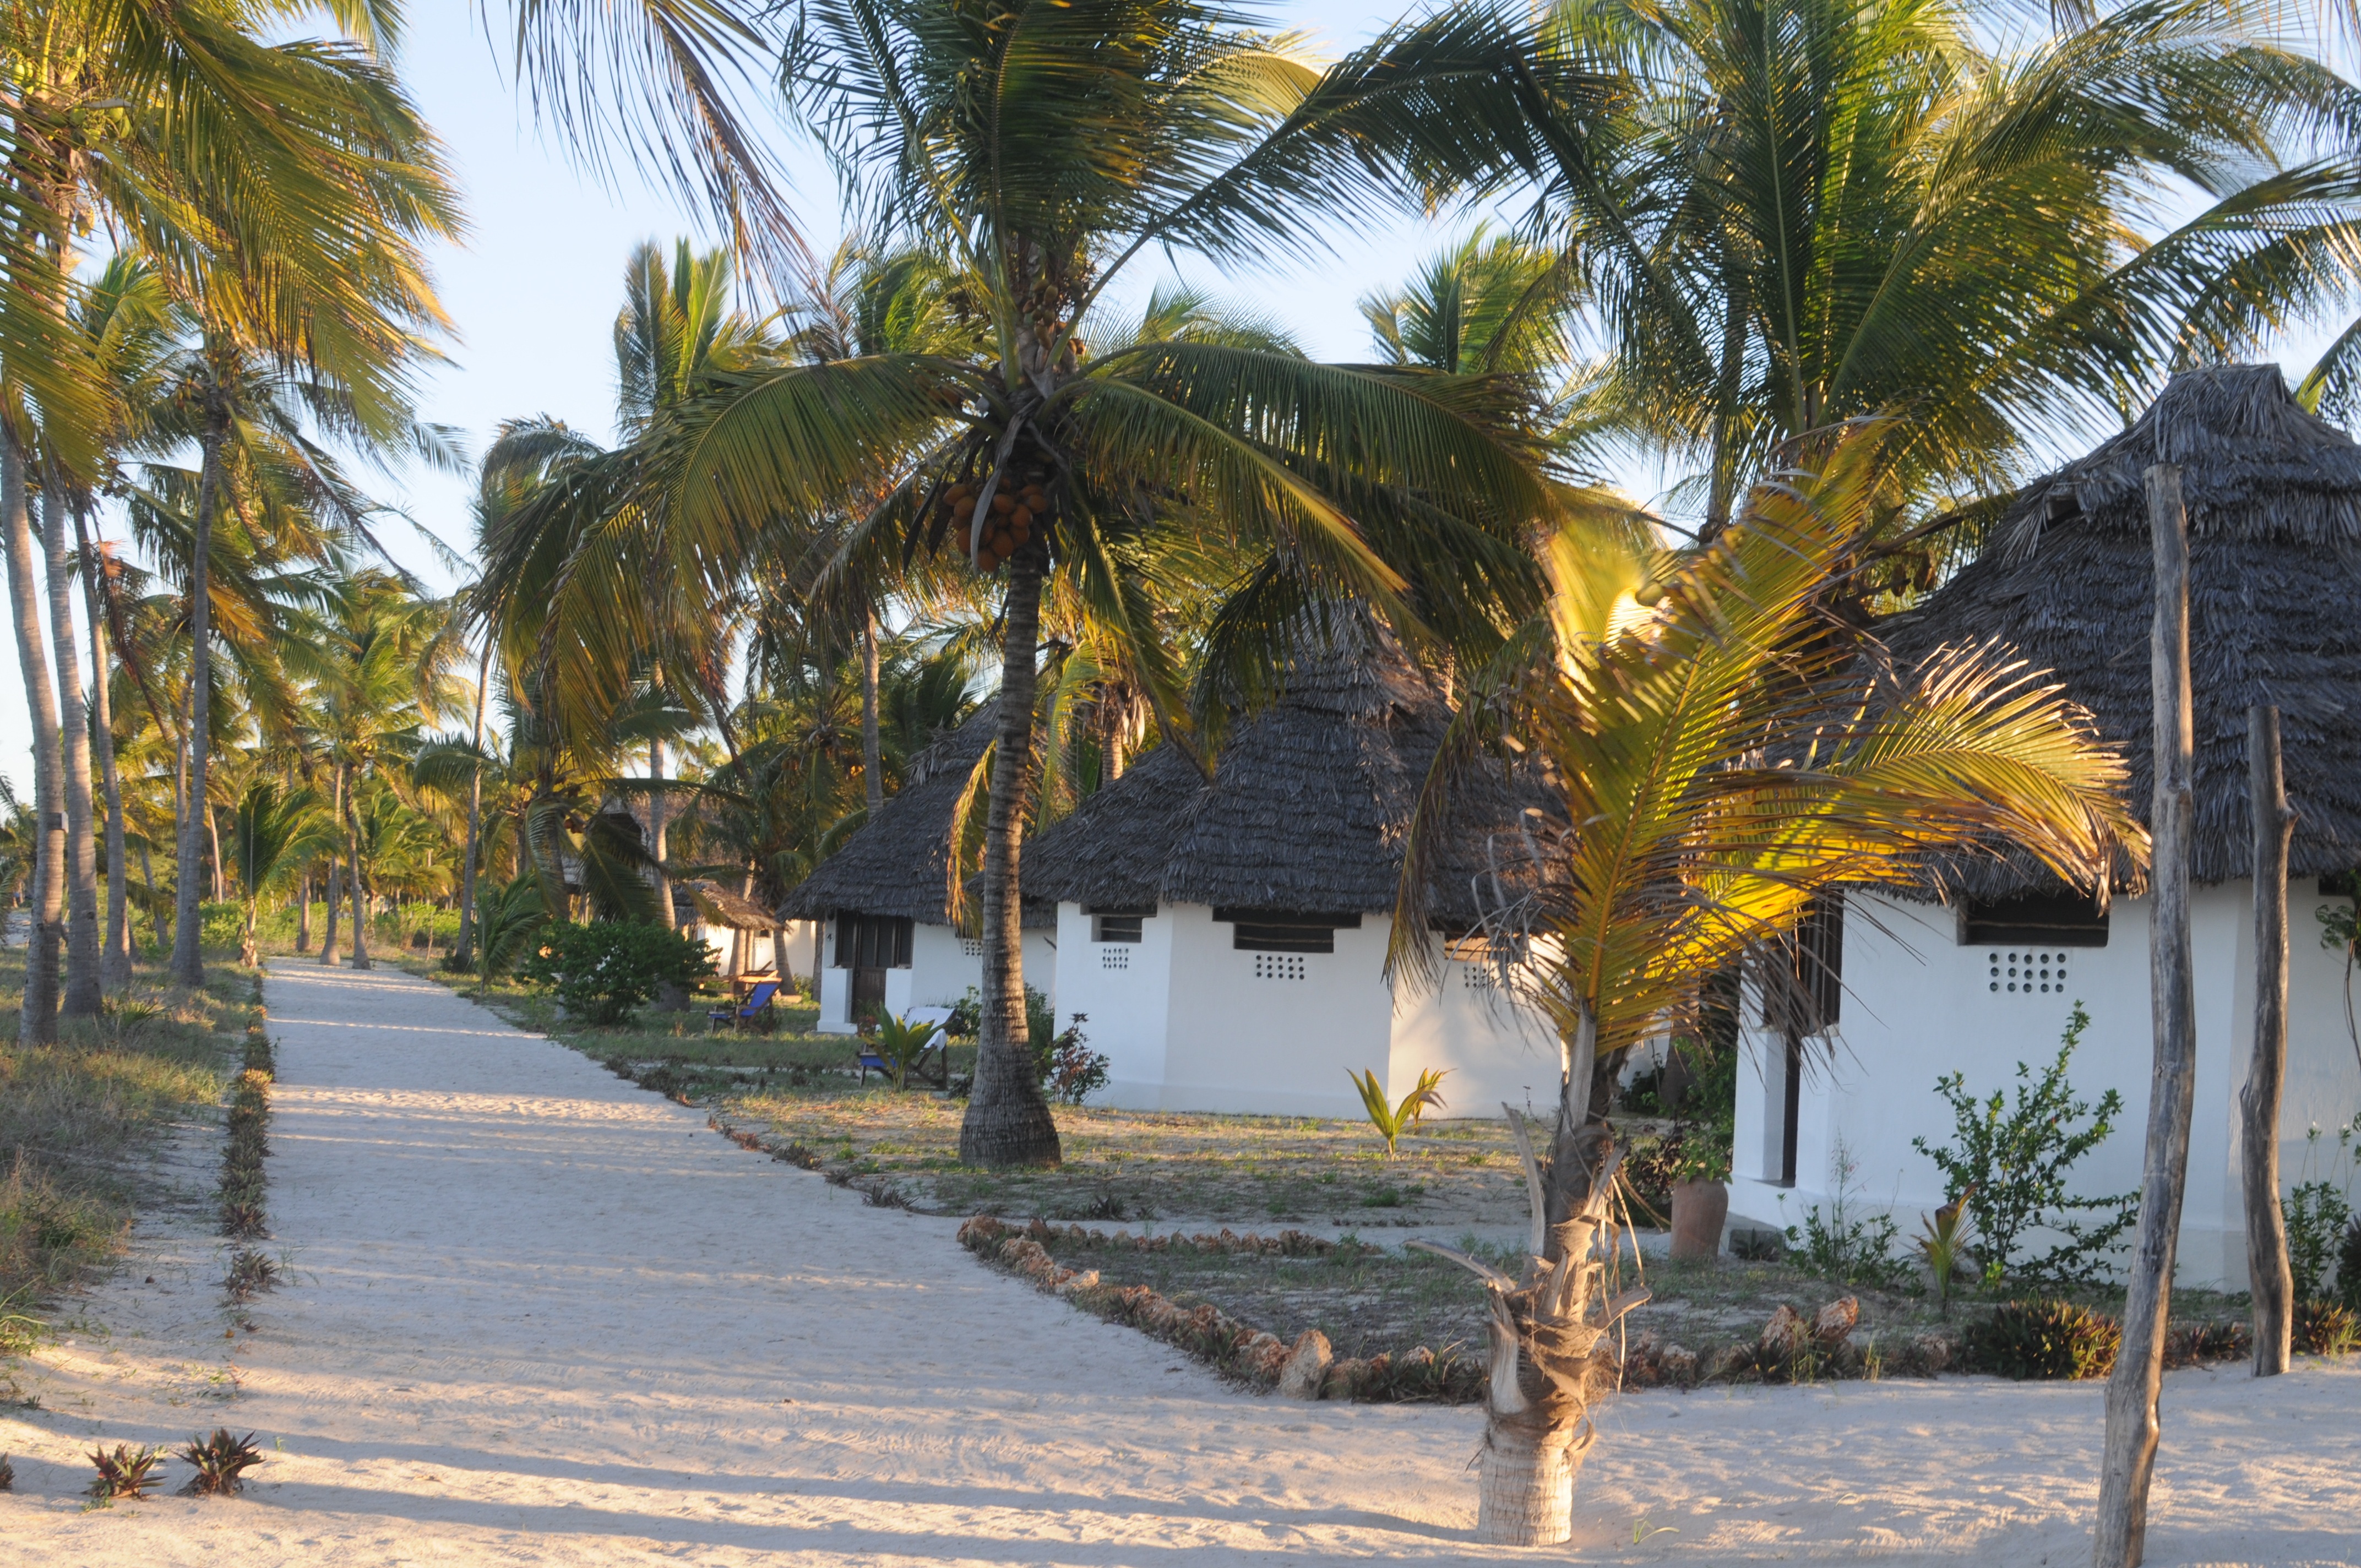
beach, tree, plant, walkway, vacation, travel, hotel, resort, accommodation, hurt, woody plant, arecales, palm family